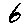
Label: 6